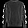
Label: Pullover